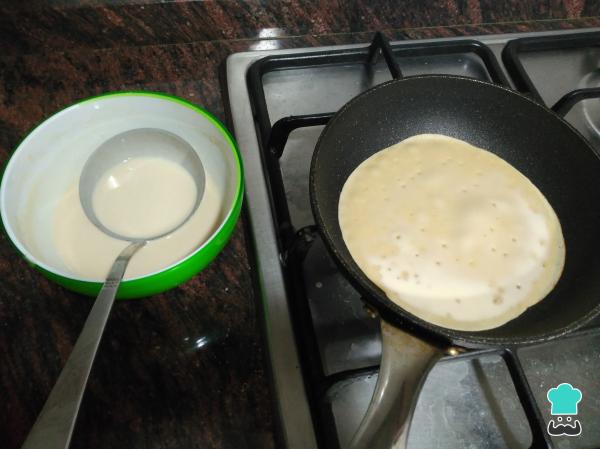
Saca la masa de los crepes salados rellenos del frigorífico, engrasa una sartén antiadherente con el trozo de mantequilla y ponla al fuego medio-bajo. Cuando esté caliente, vierte un cucharón de la masa y repártela uniformemente en una fina capa. Deja que se dore por la parte inferior, luego dale la vuelta con una espátula y dórala por el otro lado. Repite este mismo paso para formar todas las tortitas o panqueques.Truco: Verás que estarán doradas cuando empiecen a burbujear por toda la superficie.